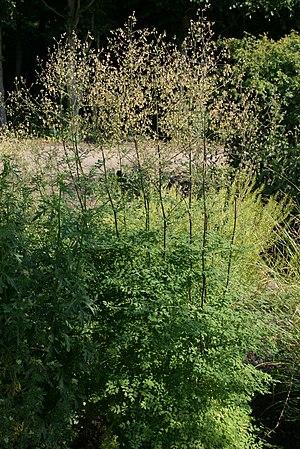
Thalictrum est un genre de plantes de la famille des Renonculacées. Ce sont des plantes vivaces herbacées. Certaines espèces sont appelées « Pigamon » et cultivées comme plantes ornementales rustiques au jardin.